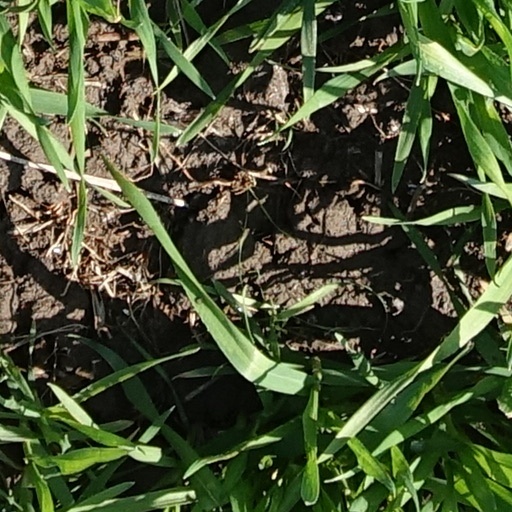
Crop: wheat